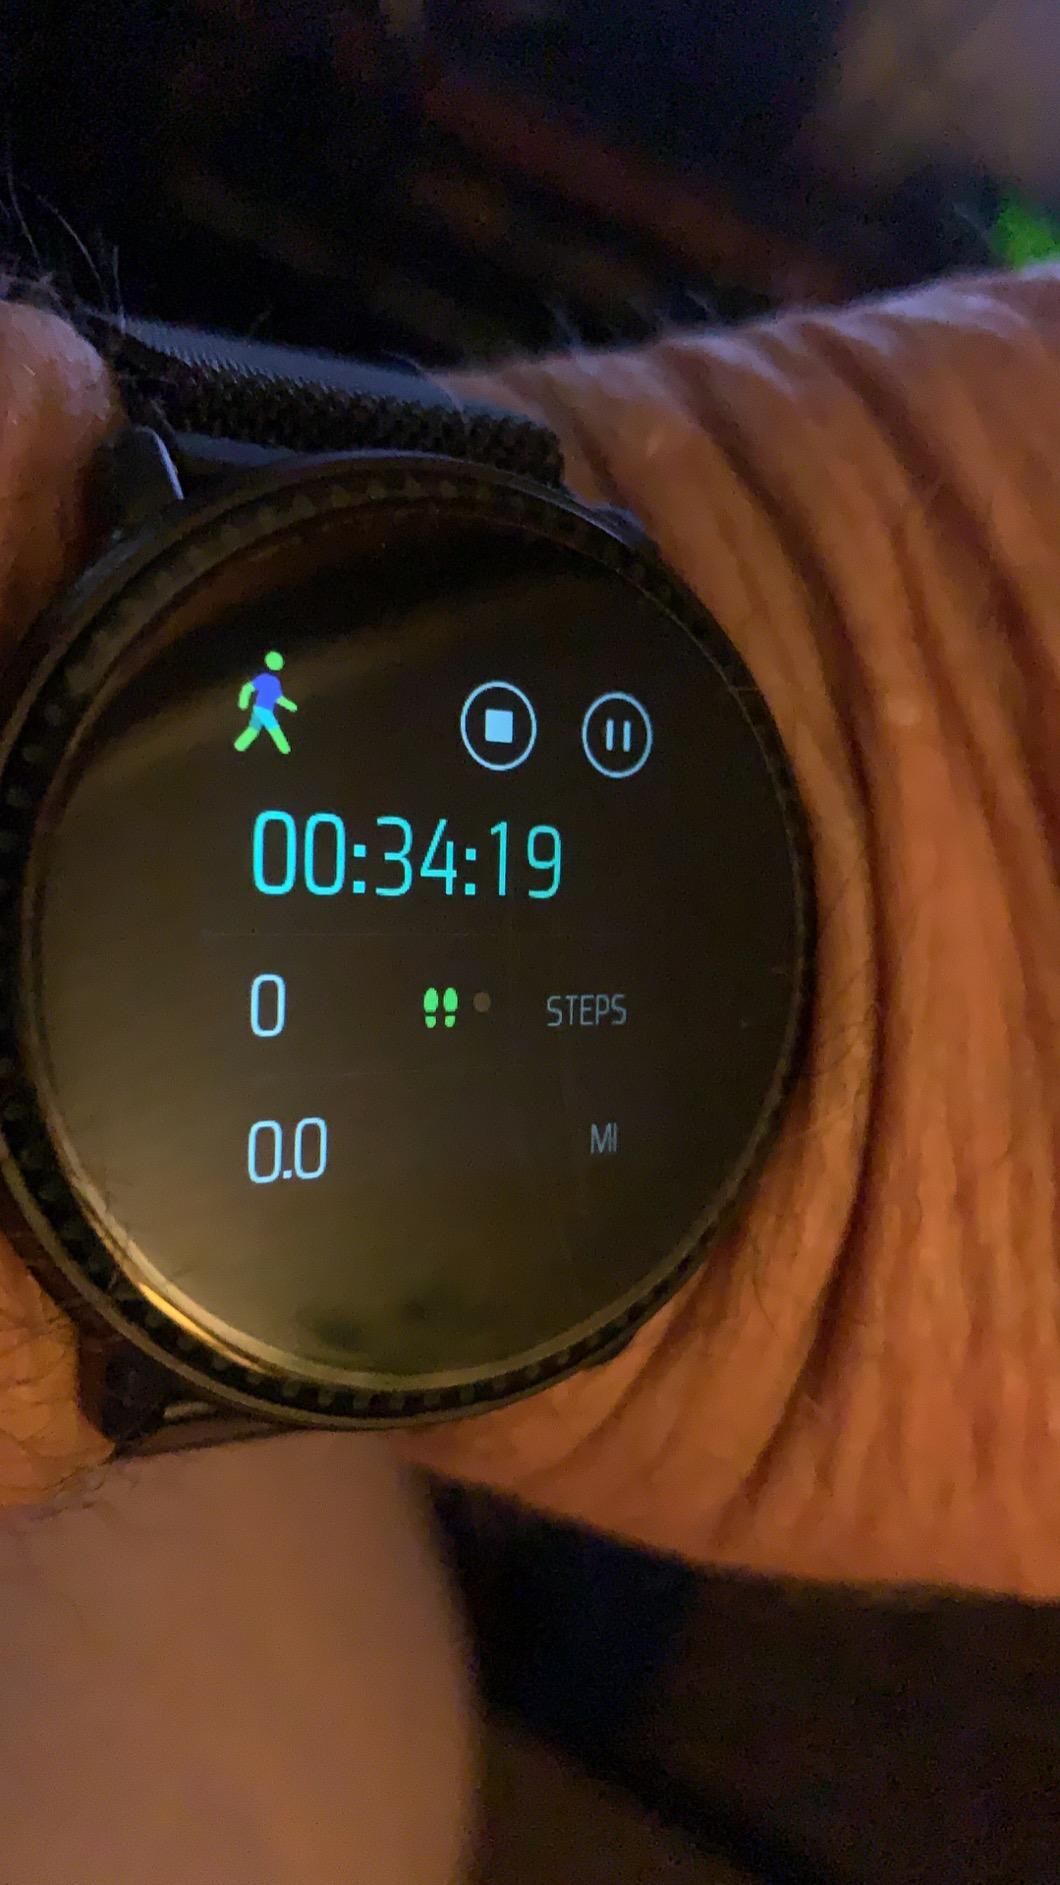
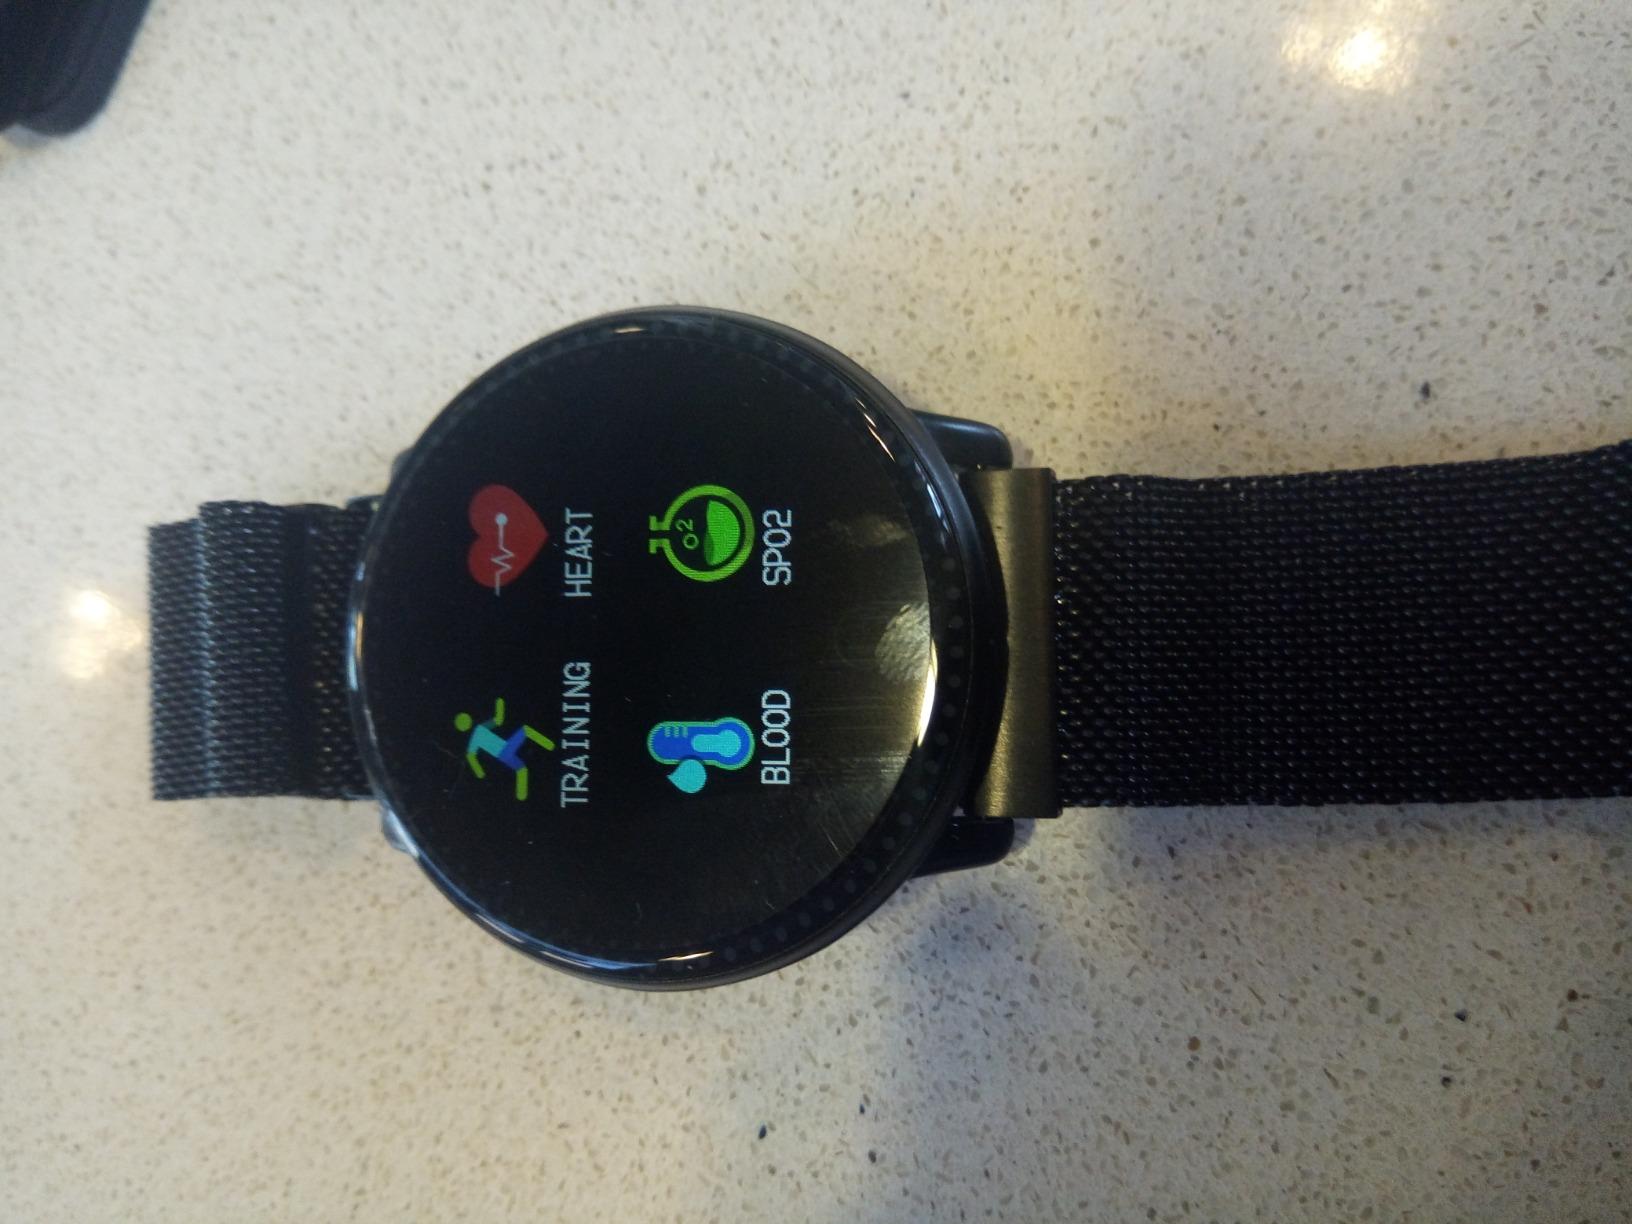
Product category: smartwatch
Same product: yes